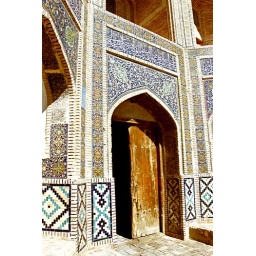
UZBEKISTAN - mosaic tilework surrounding an ancient wooden door in Bukhara